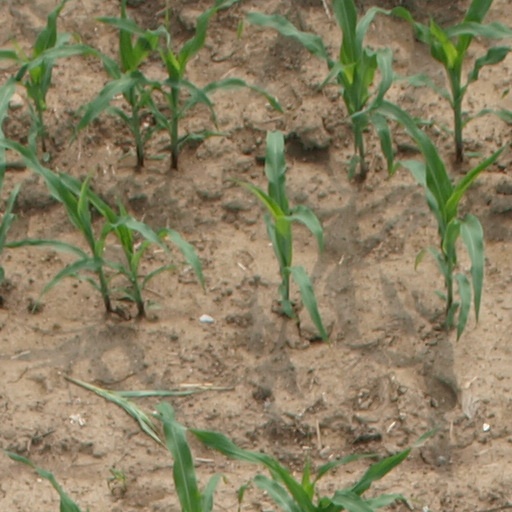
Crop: maize; corn